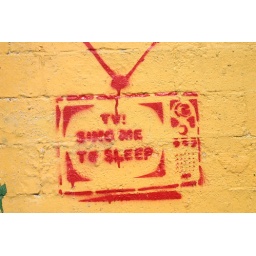
From the wall of the kebab house near the Packhorse pub